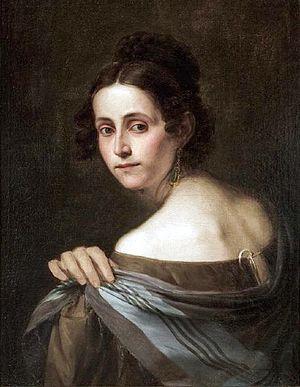
José Domínguez Bécquer est un peintre costumbrismo espagnol.